Globe Soccer Awards

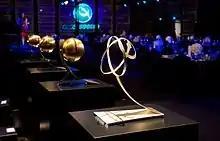
Trophies awarded at the 2010 ceremony

The Globe Soccer Awards are awards which acknowledge achievements in football. The event is organized by Globe Soccer and involves participation from international football organizations such as UEFA, UAE Pro League, ECA (European Clubs Association), and EFAA (European Association of Football Agents). It is held annually in Dubai, United Arab Emirates. Some of the Globe Soccer Awards' partners are the Dubai Sports Council and the Spanish newspaper Marca.